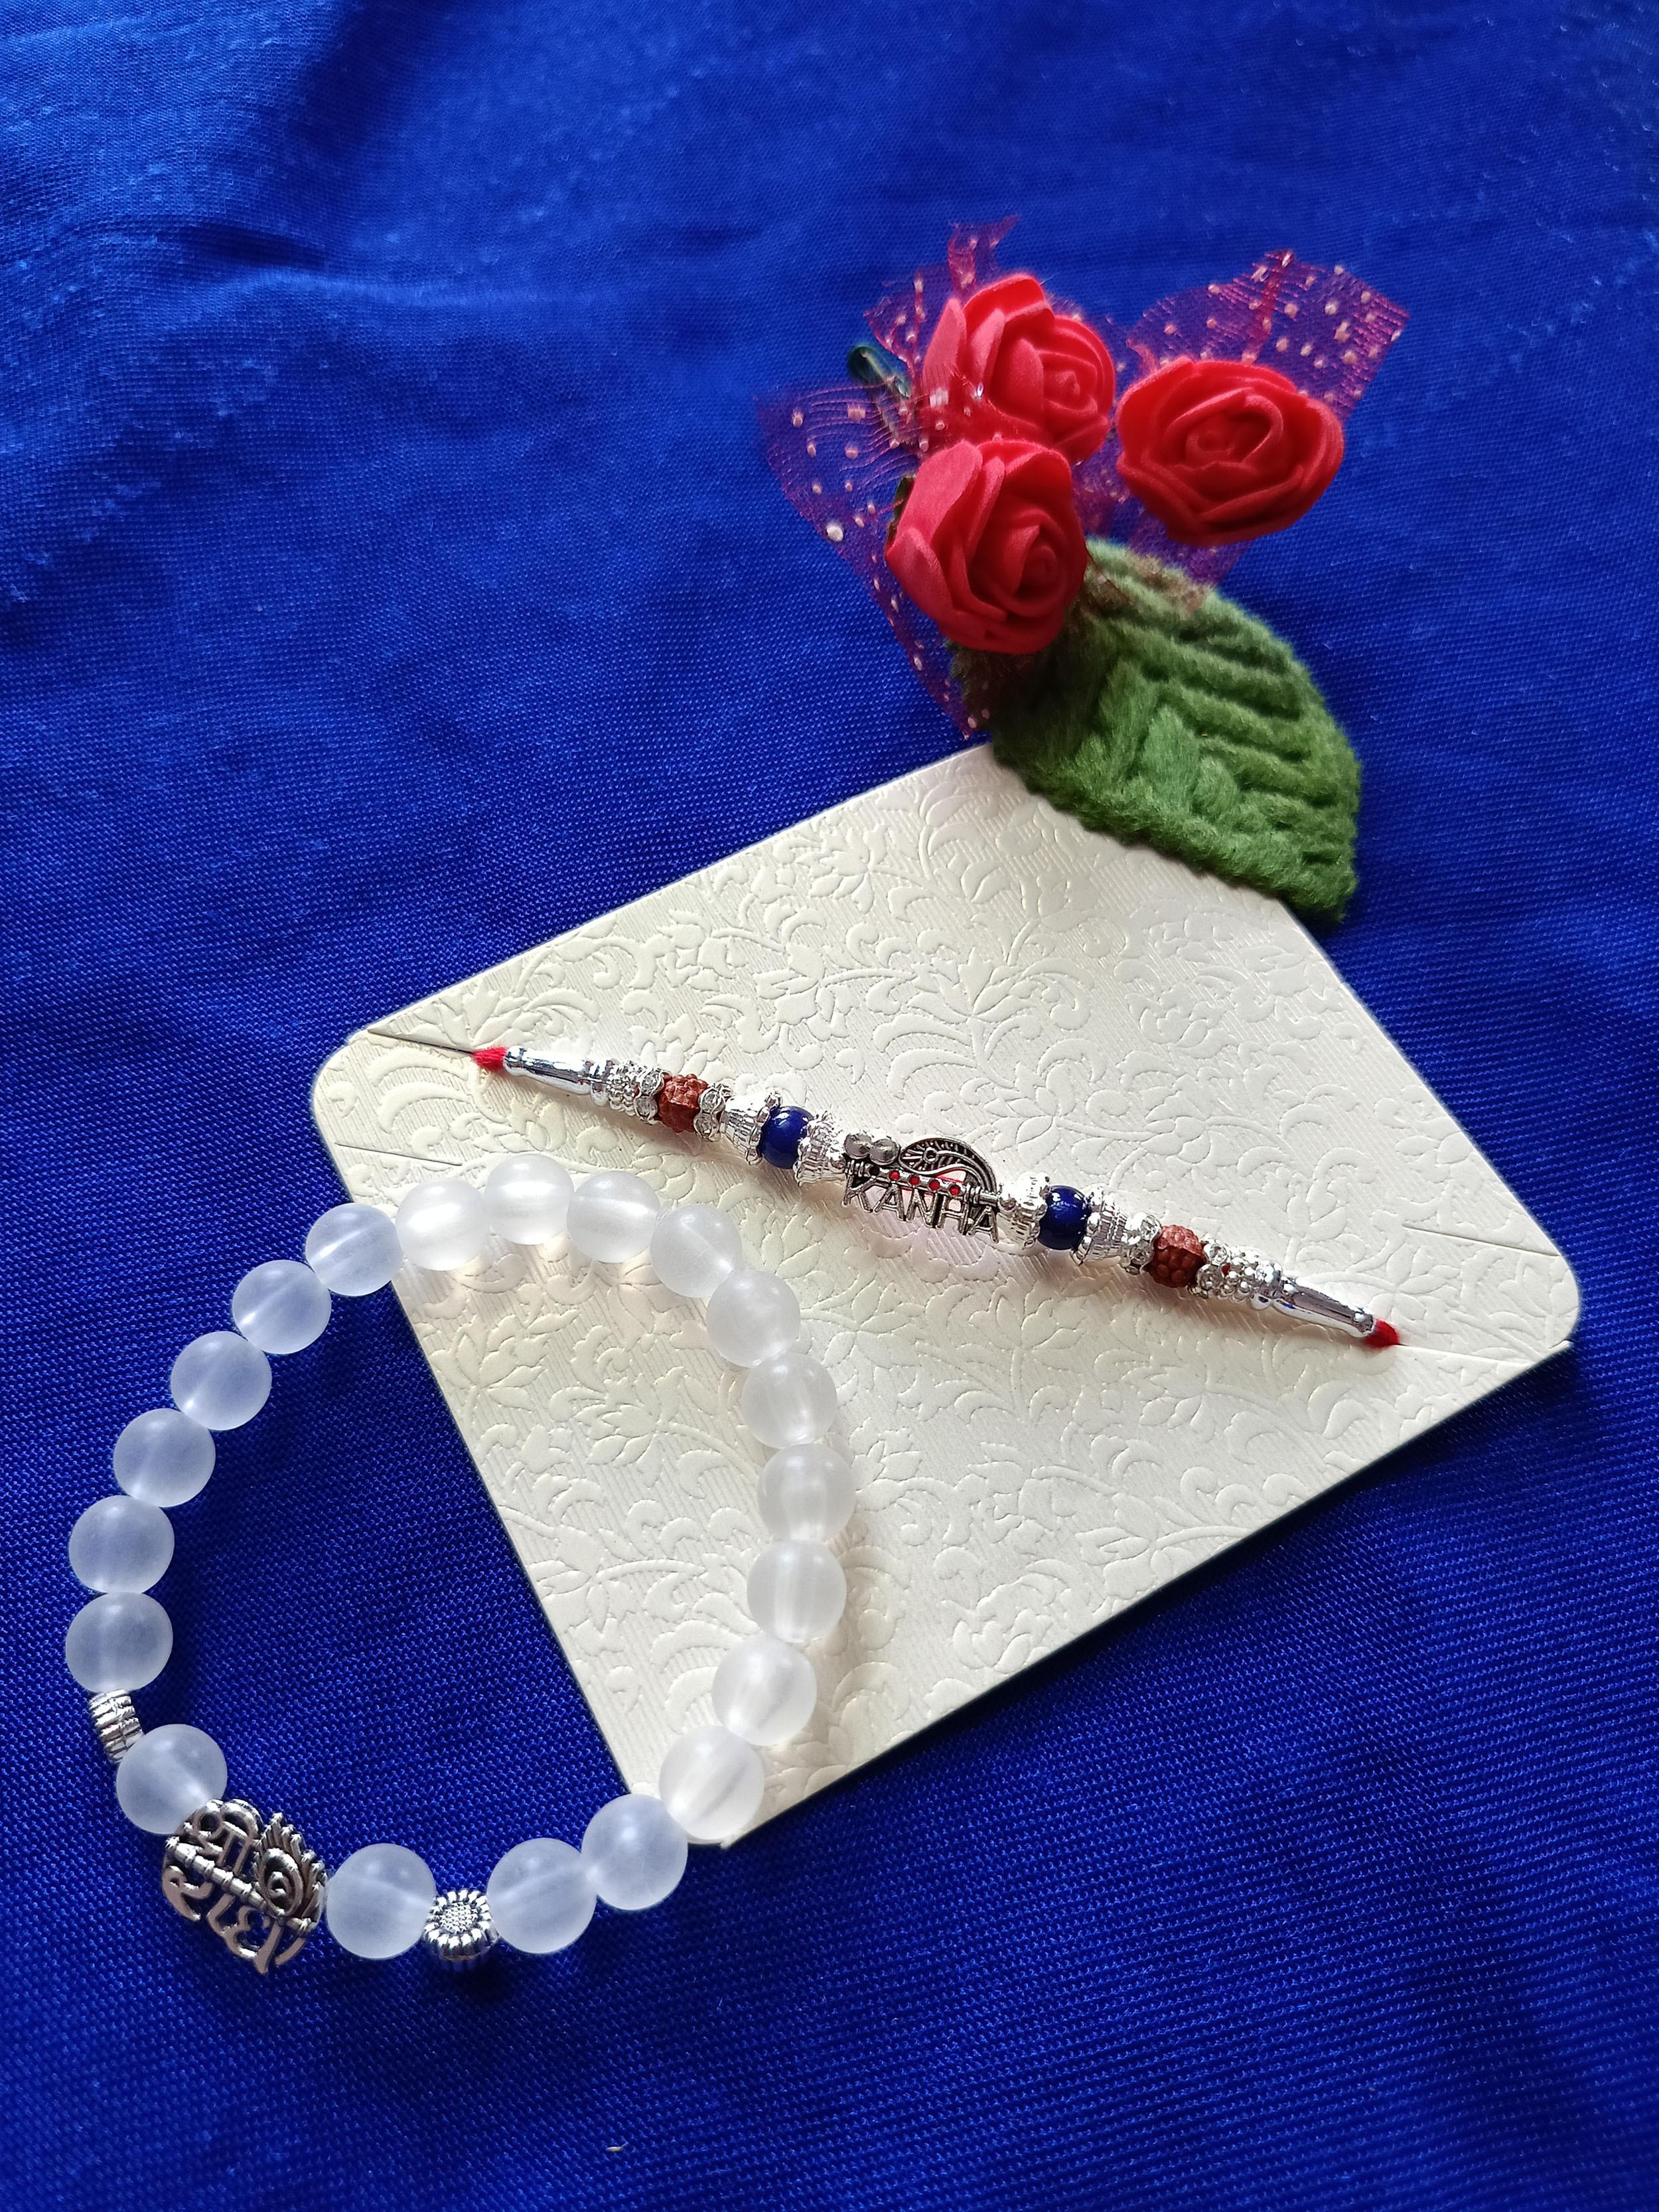
Silver Plated Classic Artificial Pearl Studded Ethnic Couple Rakhi Set for Bhaiya and Bhabhi
Type: Rakhis
Brand: Untouched
Price: Rs. 199
 Celebrate the cherished bond of love and protection with our exquisite Silver Plated Classic Artificial Pearl Studded Ethnic Couple Rakhi Set, specially designed for Bhaiya and Bhabhi. This beautifully crafted set features two rakhis, each intricately designed with regal silver plating and studded with high-quality artificial pearls that add a touch of grace and luxury. The traditional designs reflect rich Indian heritage, making them perfect for celebrating the auspicious occasion of Raksha Bandhan with ethnic charm. Made with durable, high-quality materials, the rakhis ensure both longevity and comfort with their soft threads. Elegantly packaged, this rakhi set is an ideal gift to express your love and strengthen the bond with your Bhaiya and Bhabhi, making this Raksha Bandhan truly memorable.
Features: Couple Rakhi
Included: 1-Couple-Rakhi